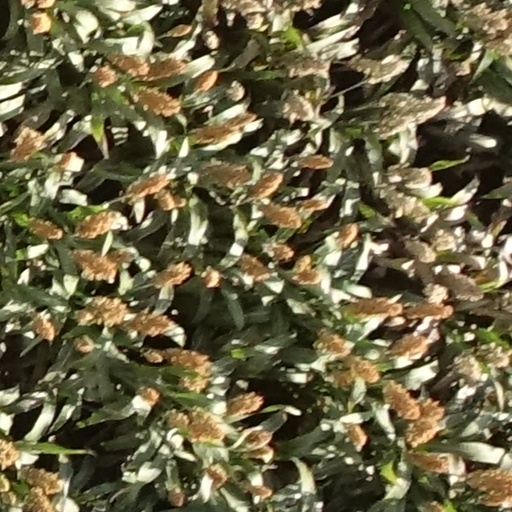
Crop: sorghum